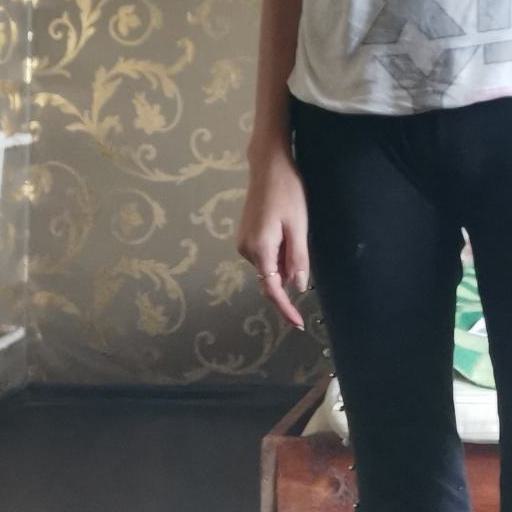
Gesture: no_gesture